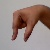
The image shows a hand gesture representing the letter 'Q' in Indian Sign Language.